Mount Pleasant Historic District (Mt. Pleasant, Ohio)

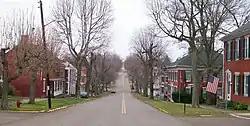
Along Union Street in the district

The Mount Pleasant Historic District encompasses the historic center of the village of Mount Pleasant, Ohio. Founded in 1803 by anti-slavery Quakers, the village was an early center of abolitionist activity and a well-known haven for fugitive slaves on the Underground Railroad. The village center is relatively little altered since the antebellum period. The district was listed on the National Register of Historic Districts in 1974, and was designated a National Historic Landmark in 2005.